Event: Nepal Earthquake
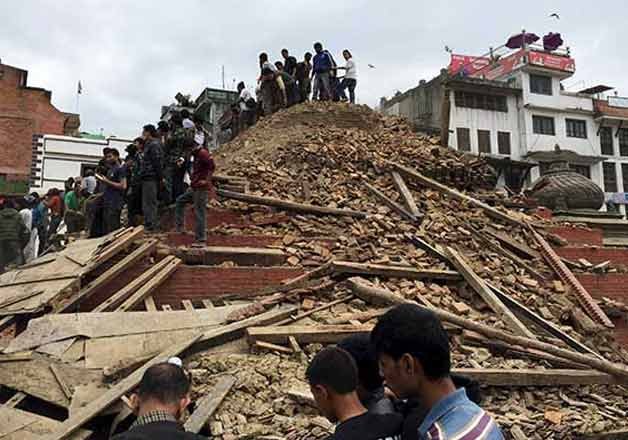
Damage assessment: damage